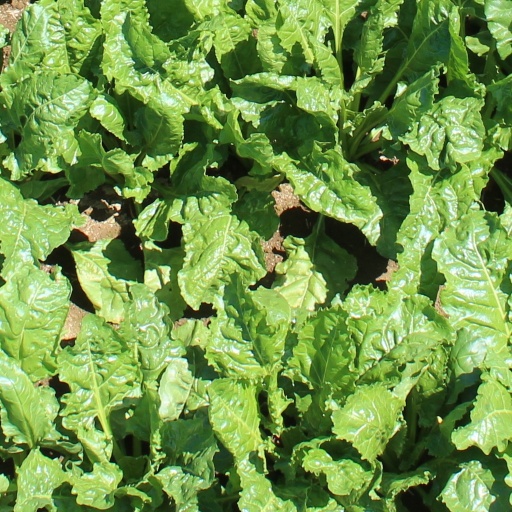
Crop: sugar beet